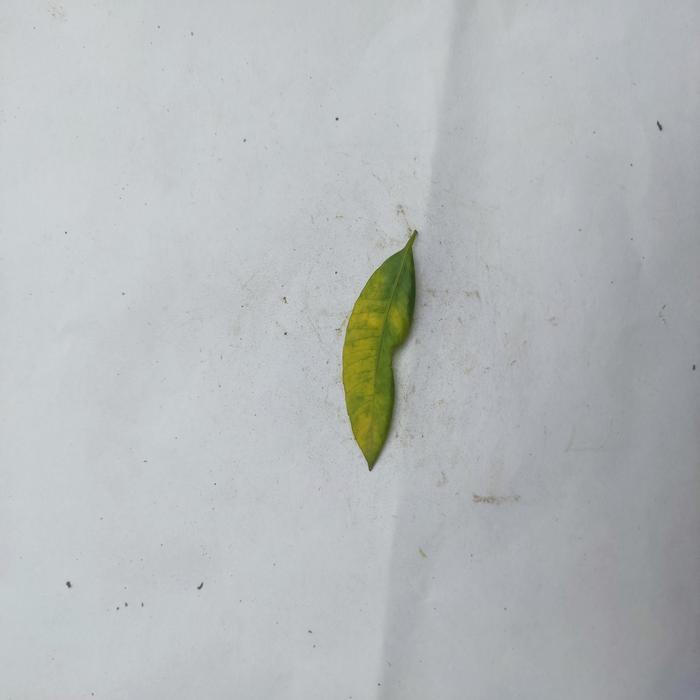
Crop: Hog Plum
Leaf condition: Anthracnose